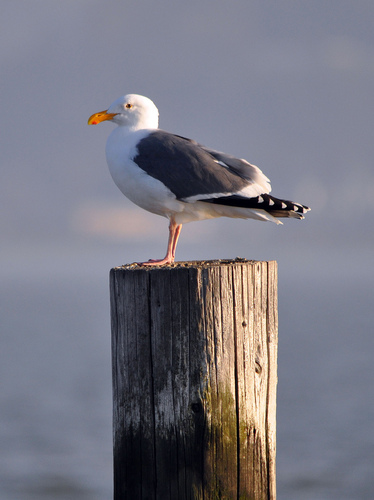
this bird has a white breast and neck with gray wings, and black with white speckles on its outer retices.
this white bird with gray wings, has an orange bill and feet.
this is a white bird with a grey wing and an orange beak.
this is a white bird with gray wings and black tail, and webbed orange feet with a matching orange beak.
this bird is white with grey on its wings and has a long, pointy beak.
the white crown on the bird with black wings and red bill
this bird is white and gray in color, with a bright orange beak.
this large plump bird has grey wings, a white breast and an orange beak.
this bird has a white crown, grey primaries, and a white belly.
a white breast, belly, and throat with an orange bill.
Species: Herring Gull